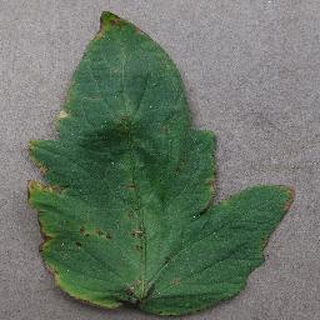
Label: tomato_bacterial_spot